Hirak (Algeria)

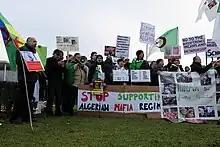
Demonstrators in Berlin, Germany, 19 January 2020

In the first week of January 2020, the new president elected in the mostly boycotted election, Abdelmadjid Tebboune, appointed Abdelaziz Djerad as prime minister and the rest of his cabinet mostly consisting of ministers of the previous government under Bensalah as acting president and Ahmed Gaid Salah as "de facto" leader of Algeria. On 2 January, 76 prisoners of conscience detained because of their protest actions were released, some of them conditionally. Protests continued.